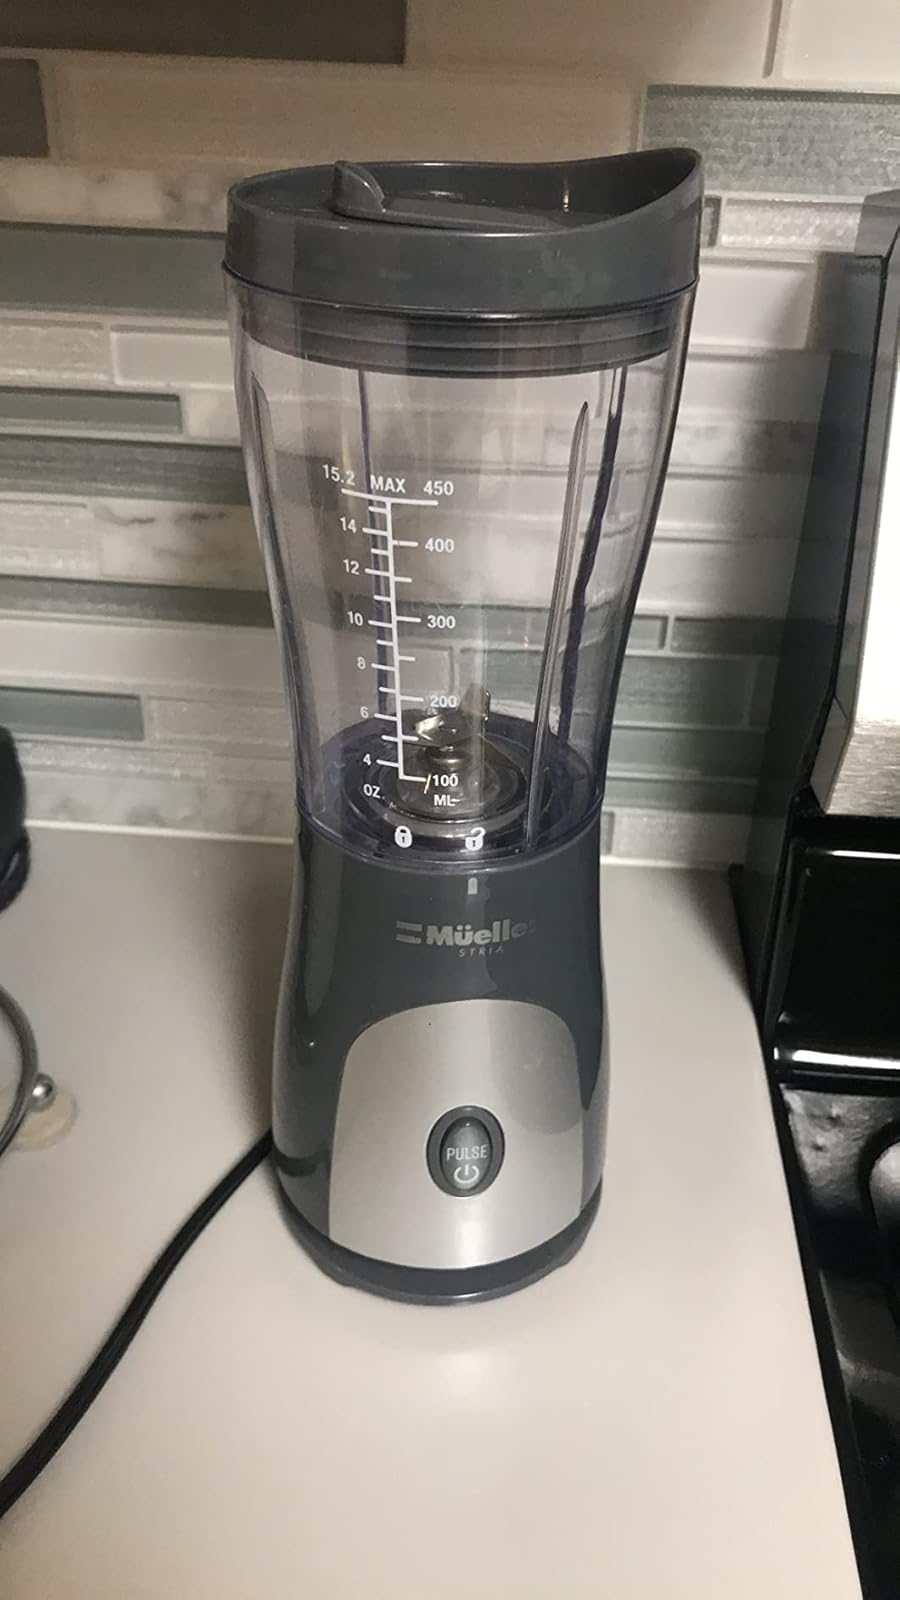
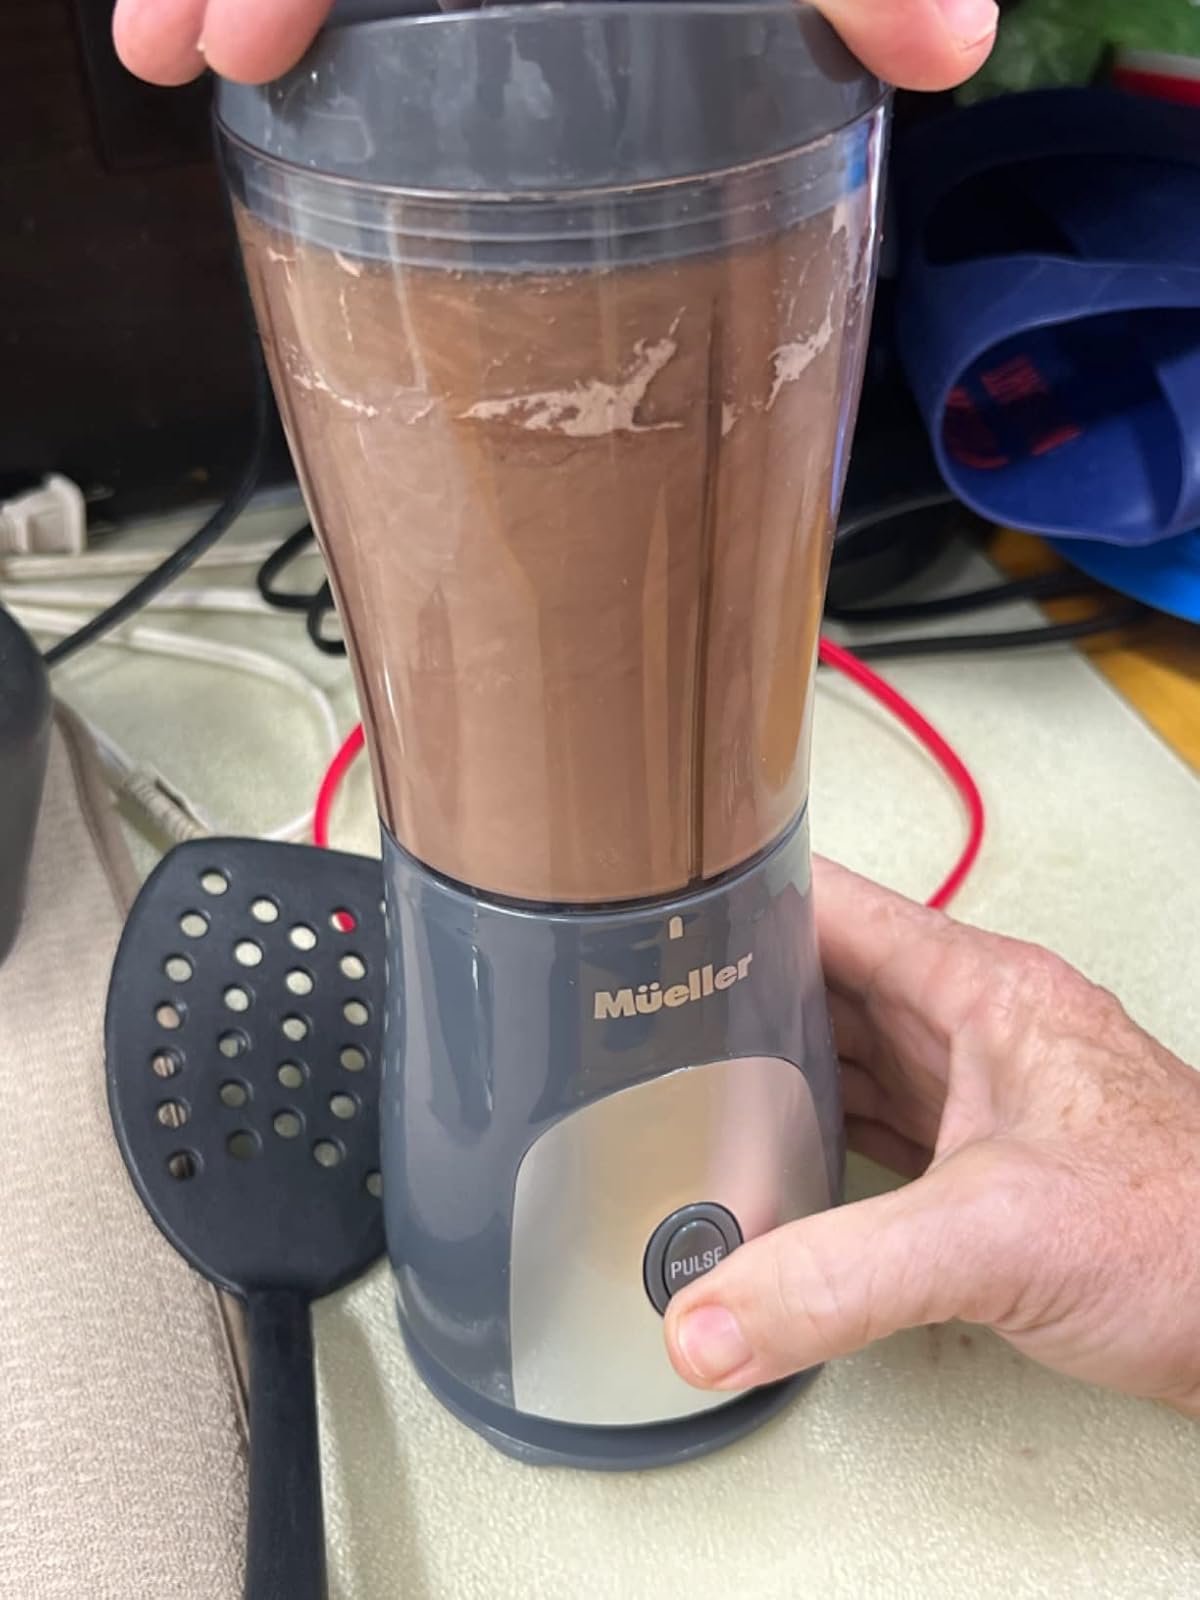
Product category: items_blender
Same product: yes